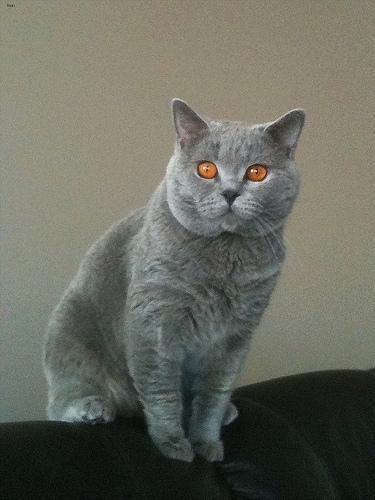
British Shorthair